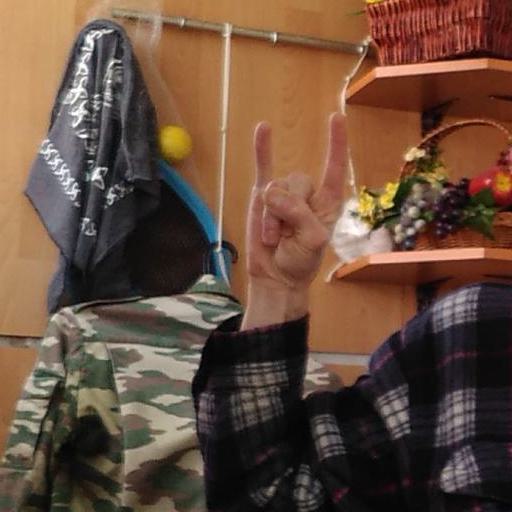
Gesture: rock